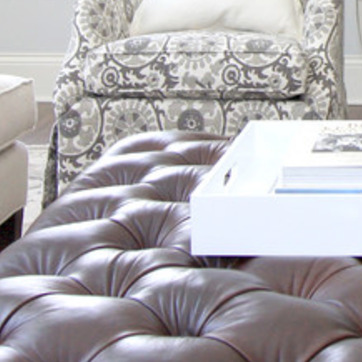
Material: leather